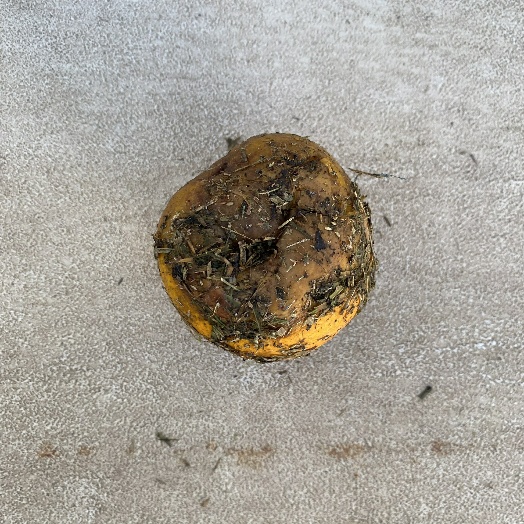
Label: Food Organics